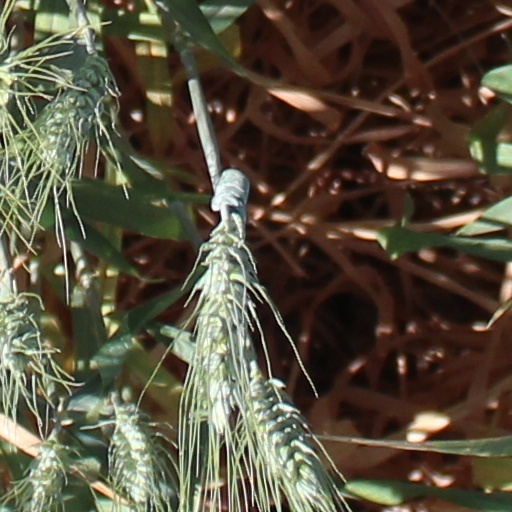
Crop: wheat